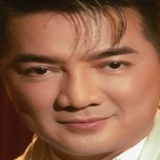
ca sĩ Hoài Lâm